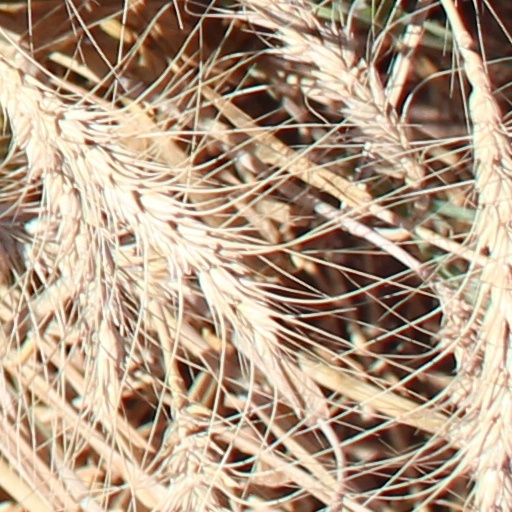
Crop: wheat